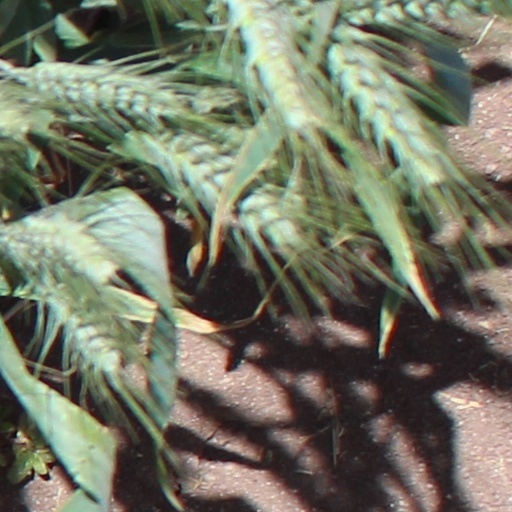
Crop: wheat